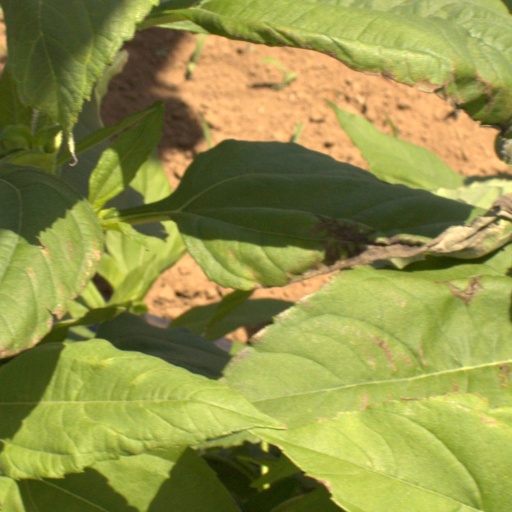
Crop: Jerusalem artichoke